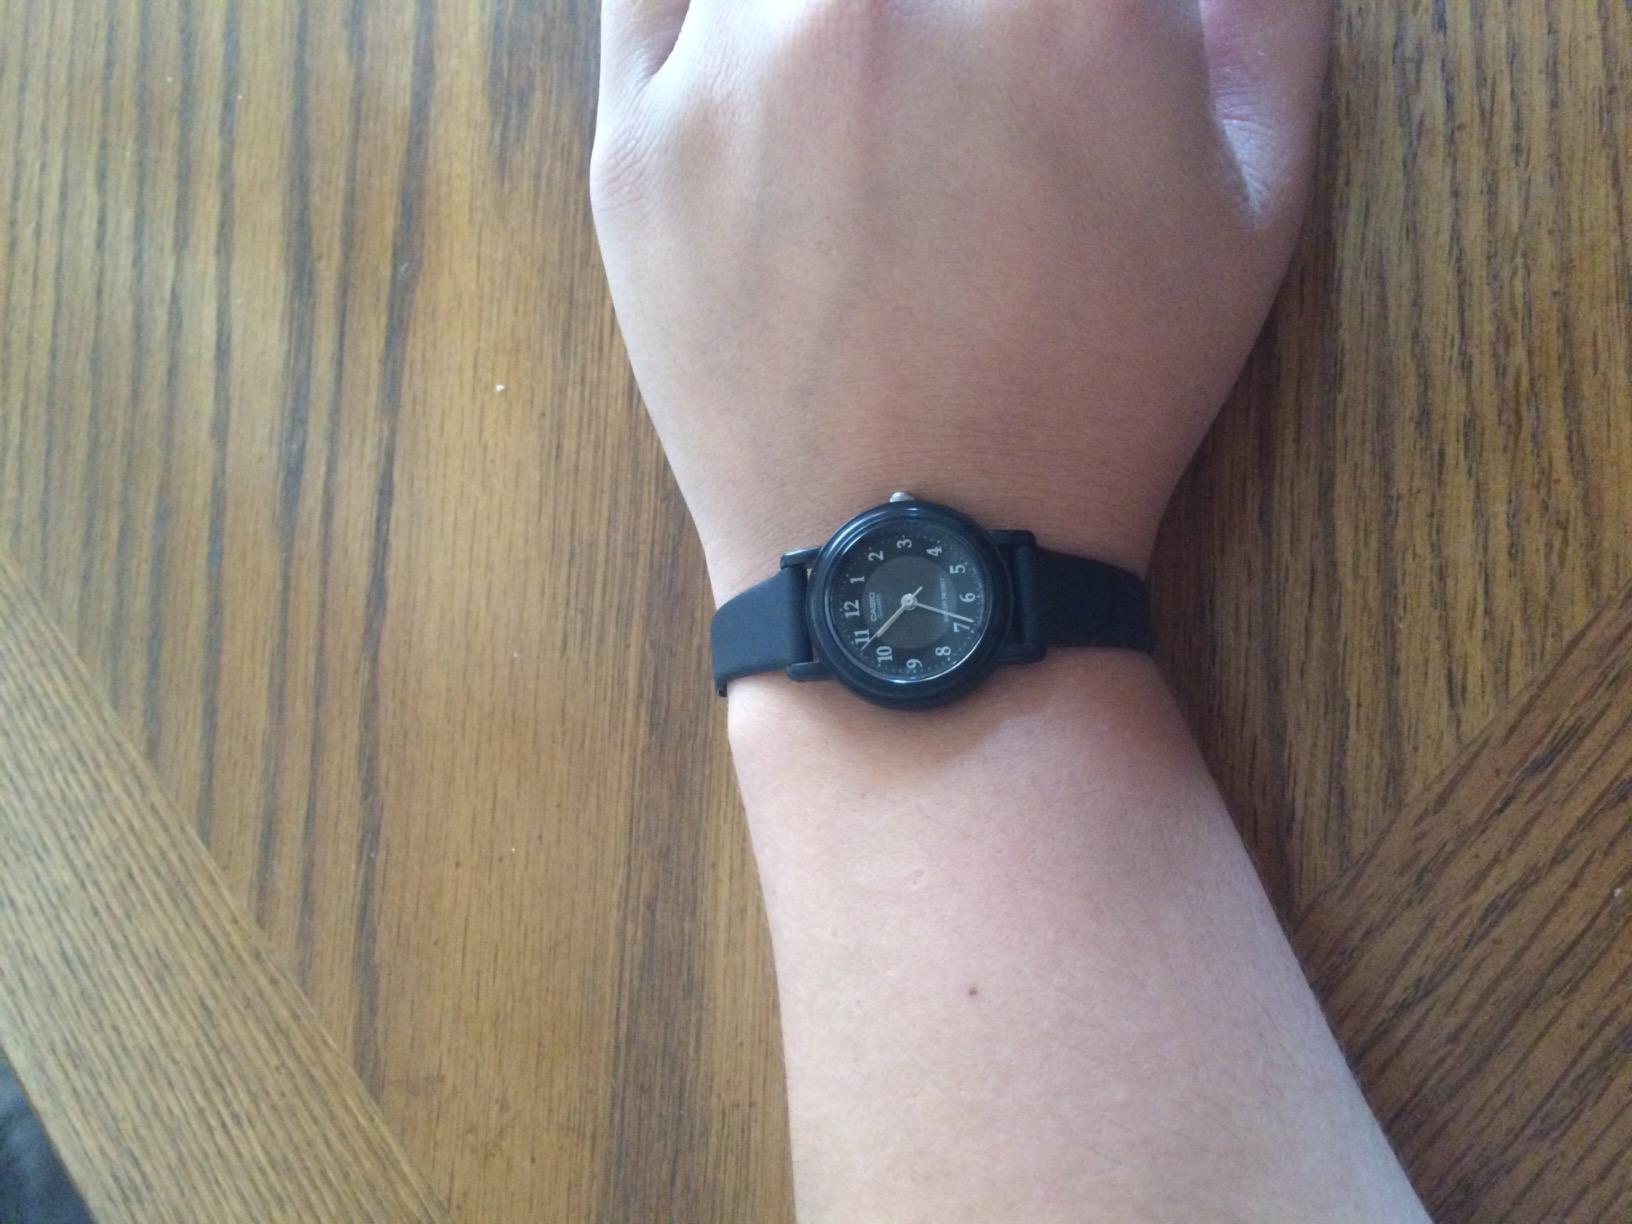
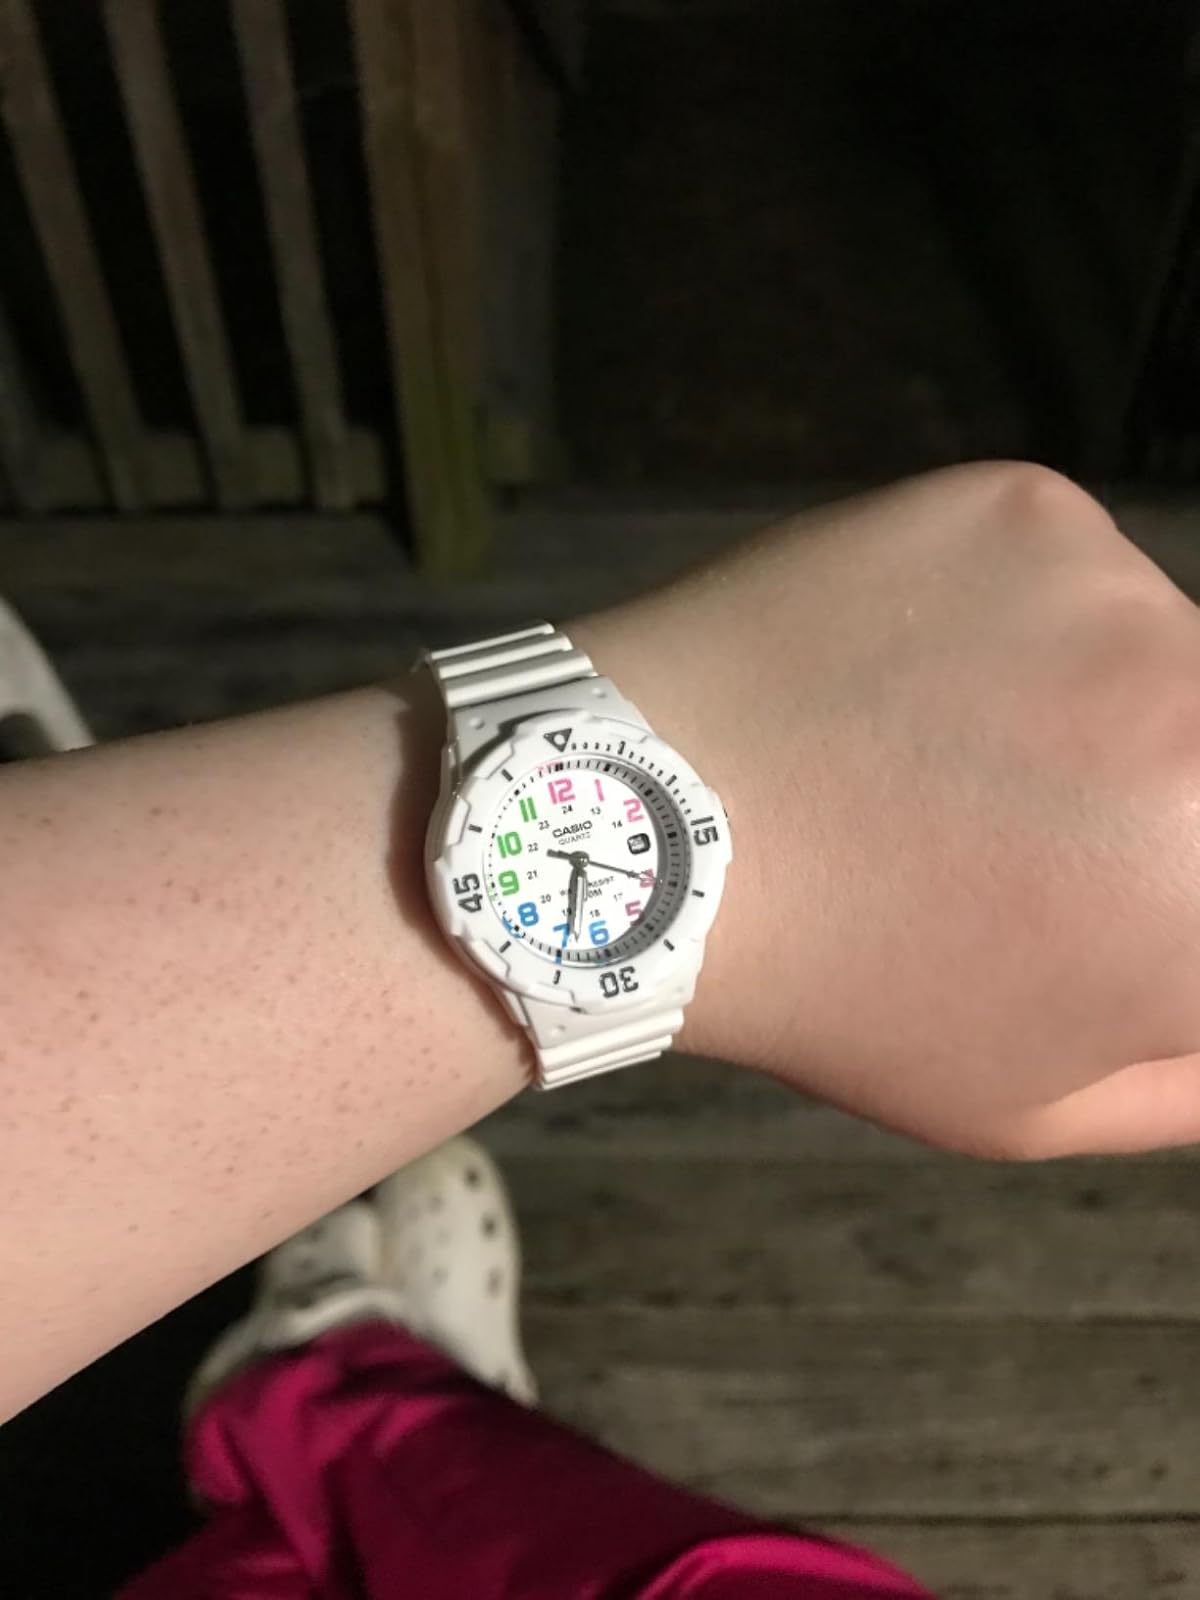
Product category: accessories_watch
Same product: no